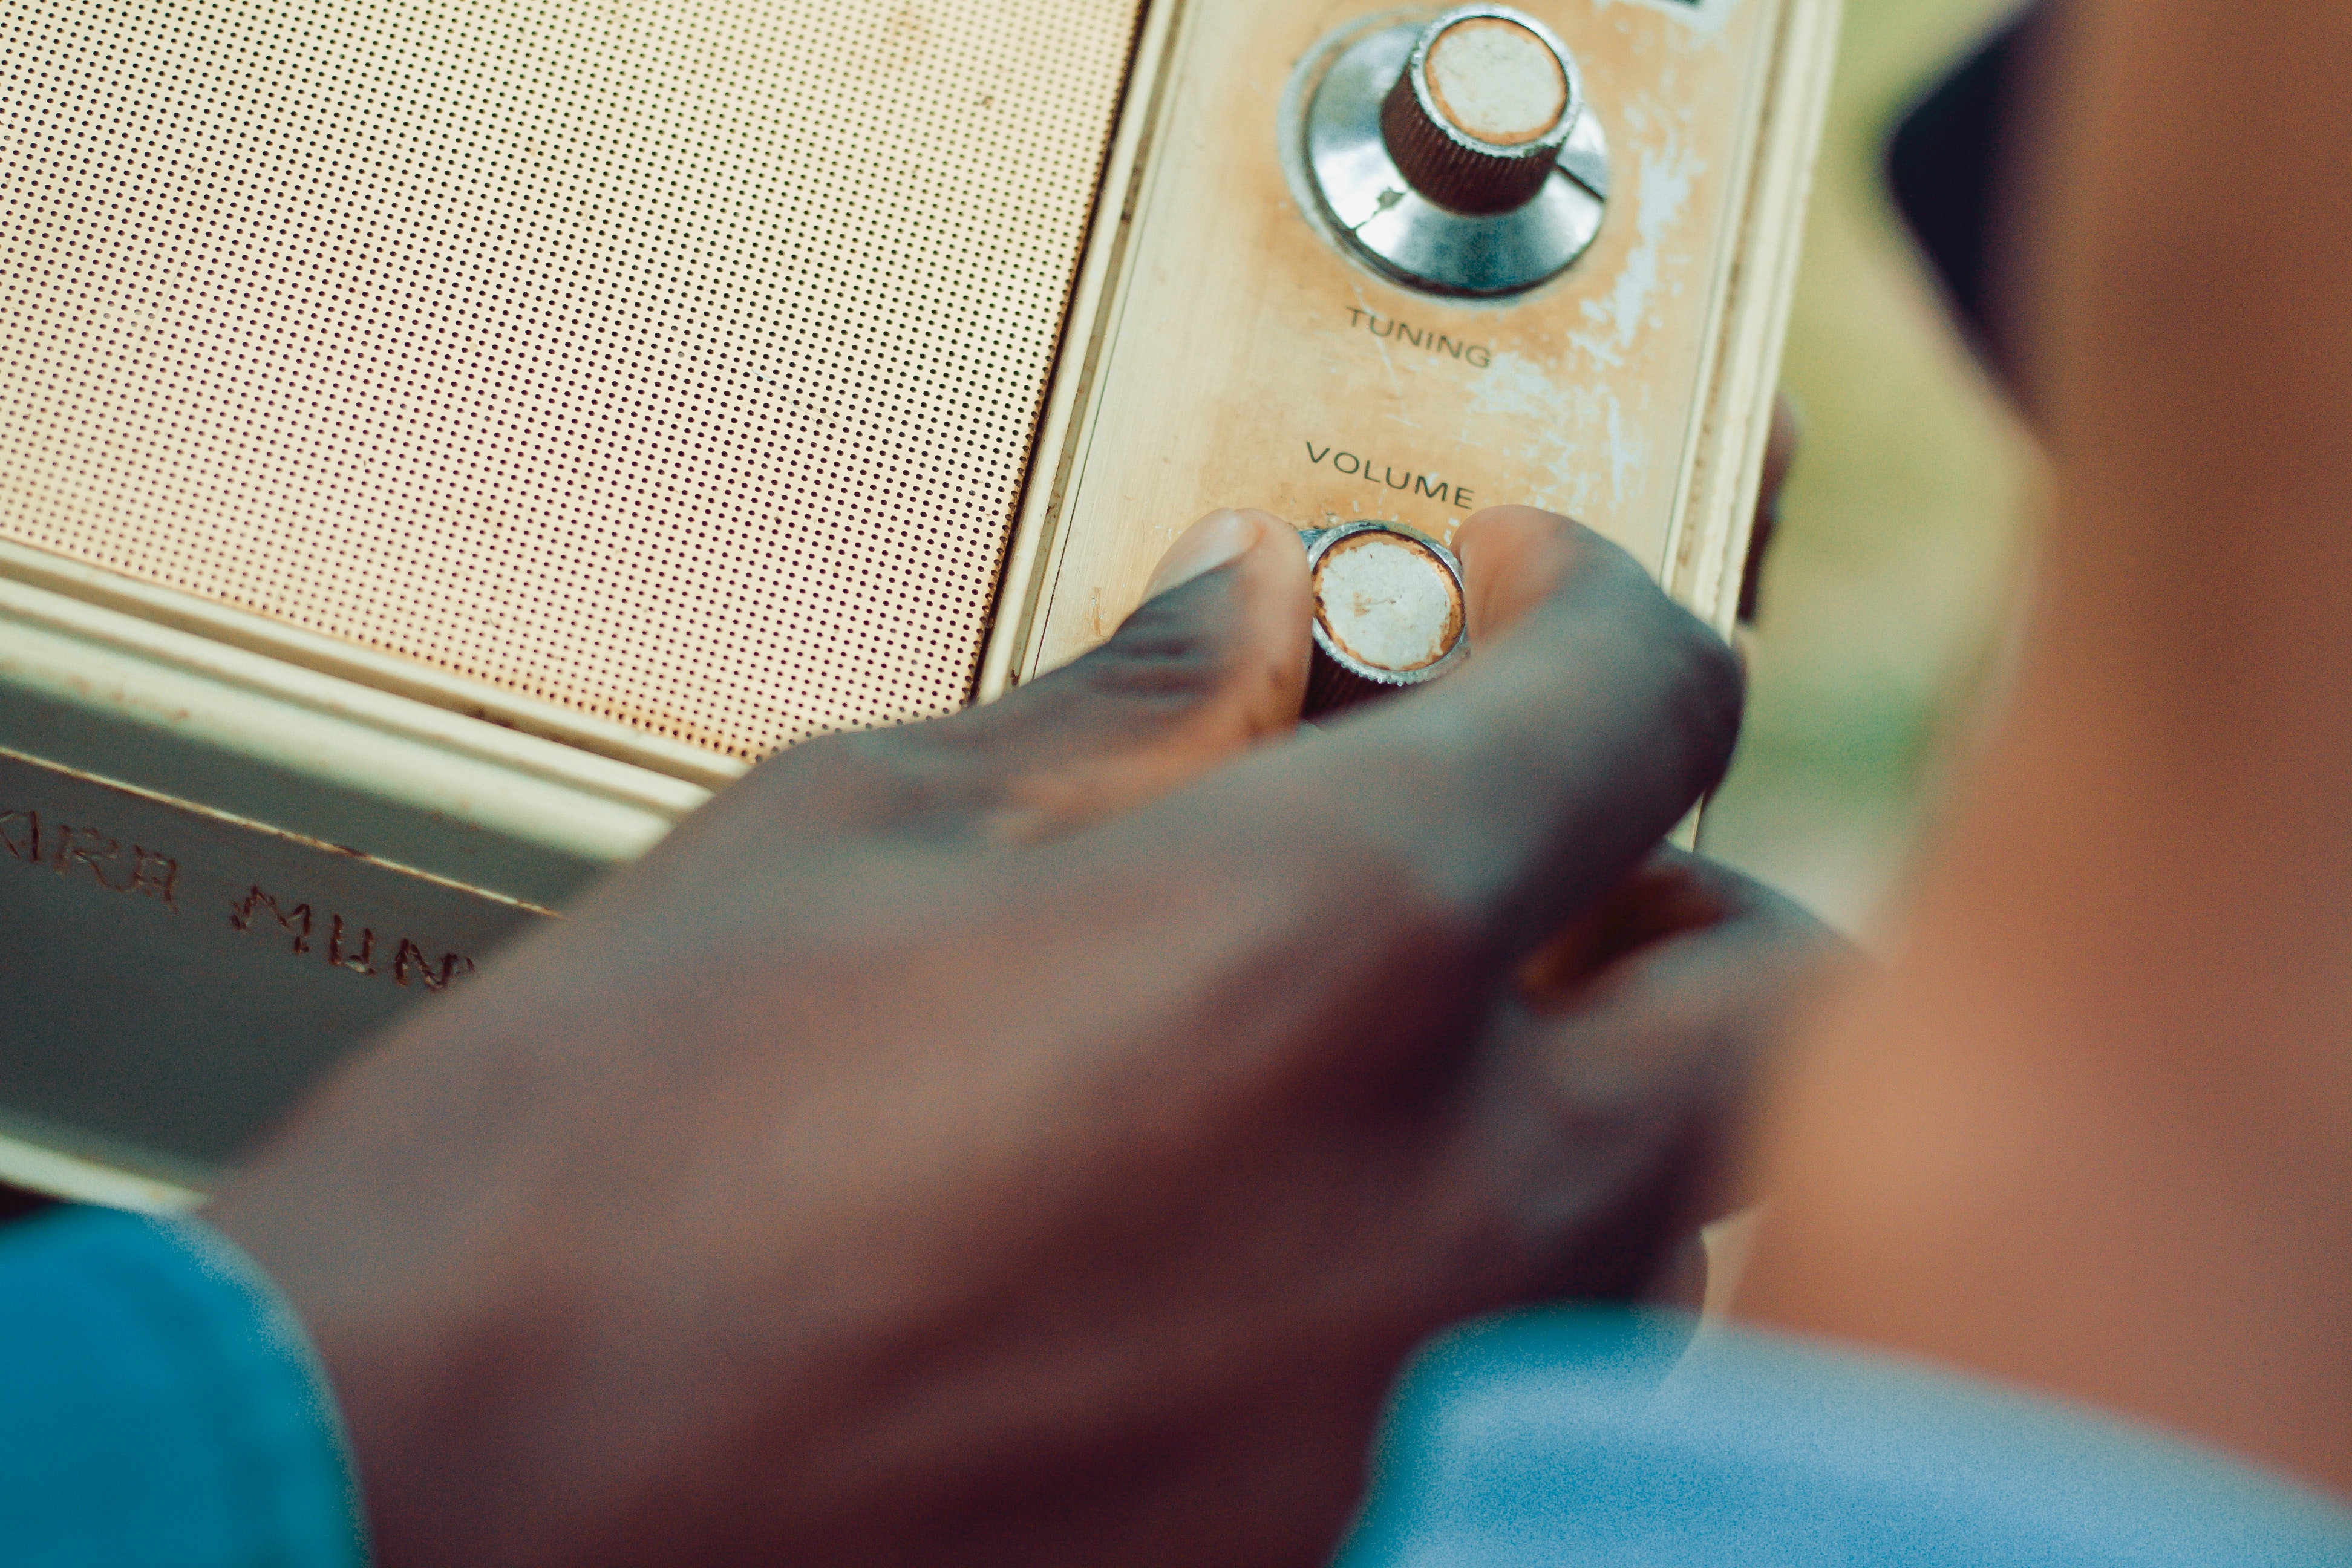
skin, hand, finger, nail